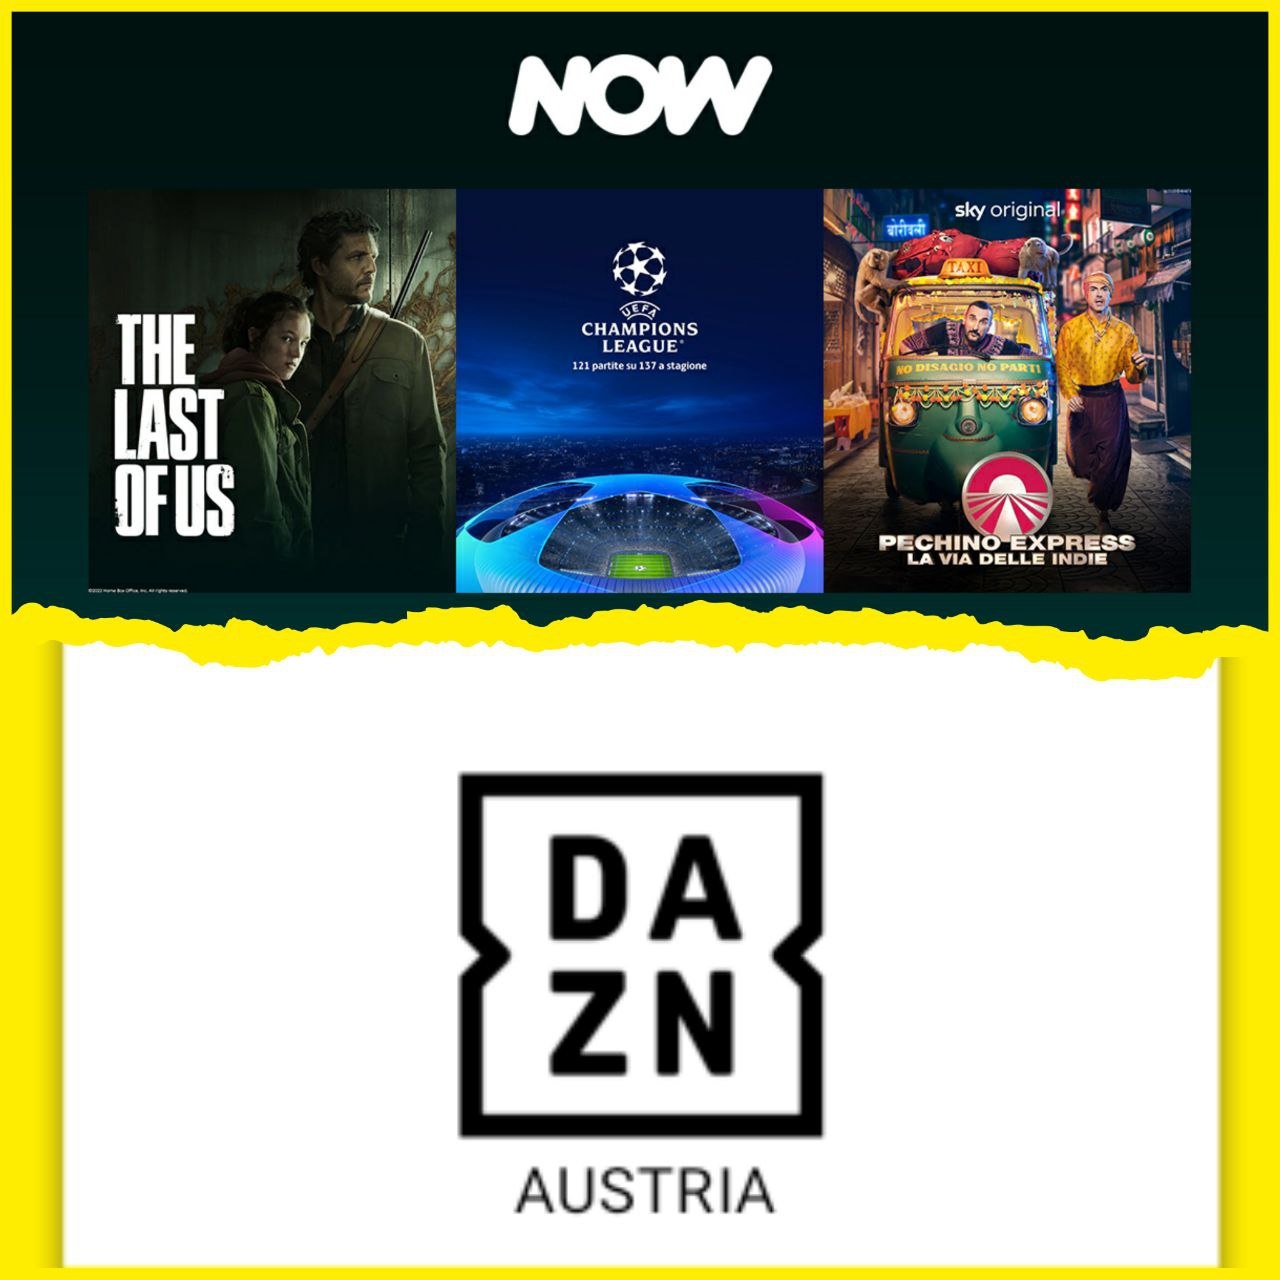
DAZN + NOW TV SPORT (12 MESI)
Pacchetto Combinato – DAZN Austria + NOW TV Sport Contenuti Sportivi Inclusi DAZN Austria Serie A Enilive completa con commento in italiano Bundesliga, La Liga, FA Cup, UFC, NFL e altri eventi internazionali Nessuna necessità di VPN per la visione in Italia NOW TV Sport UEFA Champions League (tutte le partite trasmesse da Sky) UEFA Europa League e Conference League Formula 1, MotoGP e SBK Tennis ATP e WTA, compresi gli Slam coperti da Sky Basket NBA e Eurolega Premier League e Bundesliga (copertura Sky) Documentari e programmi di approfondimento sportivo originali Sky ✔️Caratteristiche Generali✔️ Streaming ad alta qualità compatibile fino a 4K UHD (se supportato dal dispositivo) App disponibili per Smart TV, console, PC, smartphone e tablet Visione limitata a 1 dispositivo per volta, massimo 2 dispositivi associabili Nota ; abusi di dispositivi o visione su 2 dispositivi in contemporanea provocherà la perdita del servizio stesso come da politiche aziendali.
Brand: NEW ACCOUNT
Category: Media > Podcasts & Live Streams > Live Streams